Gabor B. Racz

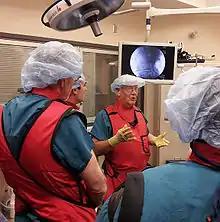

In 1963, Racz moved to the United States for an anesthesiology residency at SUNY Upstate Medical University in Syracuse, New York. Upon completion, he worked in several positions at SUNY, including associate attending anesthesiologist and respiratory consultant in the neurological head injury unit as well as a consultant for the Veterans Administration Hospital, and the UHS Chenango Memorial Hospital in Norwich, New York.